Nipple pain in breastfeeding

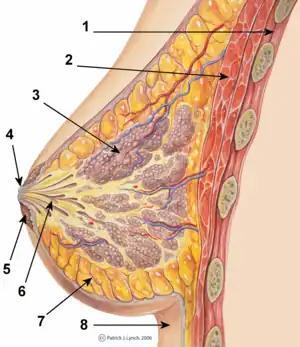
The cross-section of the breast. The blockage of milk ducts (Lactiferous ducts), labelled by 6, causes nipple pain.

Physiological changes in nursing women, including an unusual milk supply and blocked milk ducts, cause nipple or breast ache. An oversupply of breast milk is caused by overactive milk expression. Hence, the excess milk accumulates, leading to breast engorgement and pain. On the other hand, milk supply will be lowered by prolonged breastfeeding, high pumping pressure and overly vigorous breast massage. Blocked milk ducts refers to lactiferous ducts’ blockage at the nipple pore or deeper breast tissue. It hampers an adequate drainage of milk and causes breast mass, engorgement, redness, a nipple bleb and subsequent pain.